Dementium II

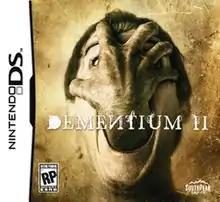
North American box art

Dementium II is a 2010 survival horror first-person shooter video game developed by Renegade Kid and published by SouthPeak Games for the Nintendo DS. It is the sequel to 2007's "". A remastered version of the game without involvement from Renegade Kid was released for Microsoft Windows and Mac OS X on December 17, 2013 to negative reviews.